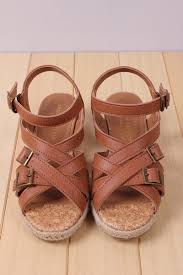
Waste category: shoes